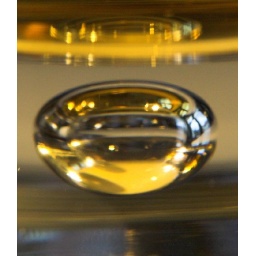
Whisky Glass detail in the base of the glass